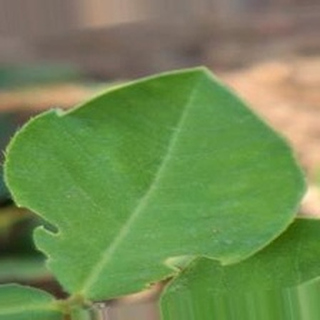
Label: healthy_groundnut